Robert Bevan (artist)

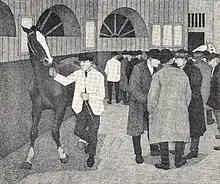
"The Horse Mart (Barbican No. 2)", 1921. Lithograph.

Despite memorial shows in 1926 and an Arts Council exhibition in 1956, his unique contribution to British art was not widely recognized until 1965, the centenary of his birth. In that year the artist's son published his memoir and organised a series of exhibitions.